Red Top, Minnesota

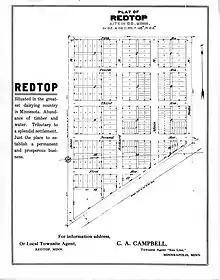
The original 1908 plot of Red Top

Red Top is a small former railroad community founded in 1908. It is located in Section 29 of Idun Township in southern Aitkin County, about 4 miles due east of Mille Lacs Lake. (Geographical location 46.176785,-93.395766) It celebrated its centennial on August 9, 2008 with over 50 people in attendance to the event.